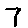
Label: 7